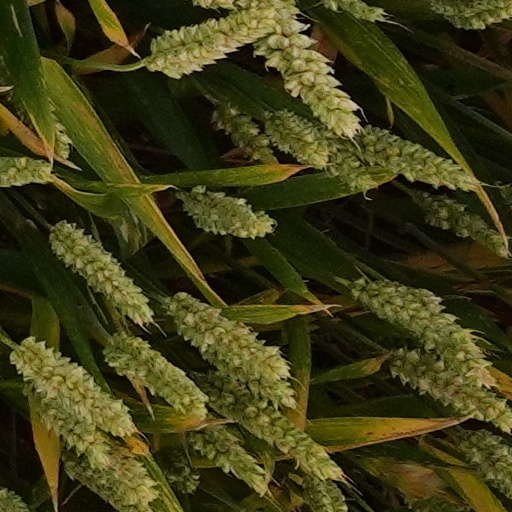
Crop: wheat